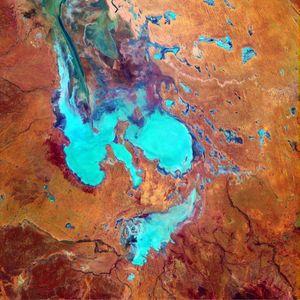
Les bassins xériques - un biome aquatique - correspondent à des étendues d'eau au milieu de régions arides. Généralement à sec, ces bassins se remplissent lors des rares pluies, parfois espacées de dizaines d'années.
Un lac salé est une grande étendue d'eau salée entourée par des terres. Dans le monde, la plupart des lacs sont constitués d'eau douce, les lacs salés faisant exception.
Le lac Eyre, officiellement Kati Thanda–Lake Eyre, est le plus grand lac salé d'Australie et d'Océanie avec une superficie de 9 300 km². Il est également le point le plus bas de l'Australie à approximativement 13 mètres en dessous du niveau de la mer et représente le point central du vaste bassin du lac Eyre. Le lac est situé dans les déserts du centre de l'Australie, au nord de Port Augusta dans la partie septentrionale de l'État d'Australie-Méridionale. Il est souvent asséché et se remplit une fois tous les quinze à vingt ans environ lors de pluies diluviennes.